Calton, Glasgow

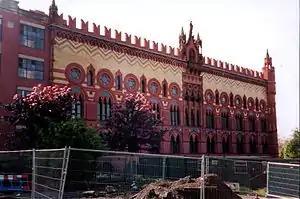
The former Templeton's Carpet Factory in the Calton, designed to resemble the Doge's Palace in Venice. Photo taken 2004.

The area was a Burgh of Barony from 1817 to 1846, when it was annexed to Glasgow.